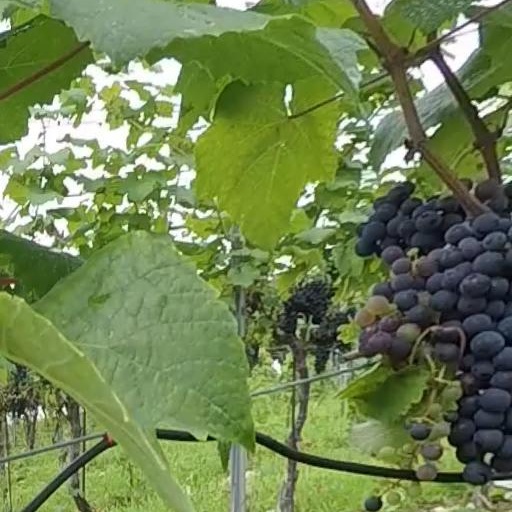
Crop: grape